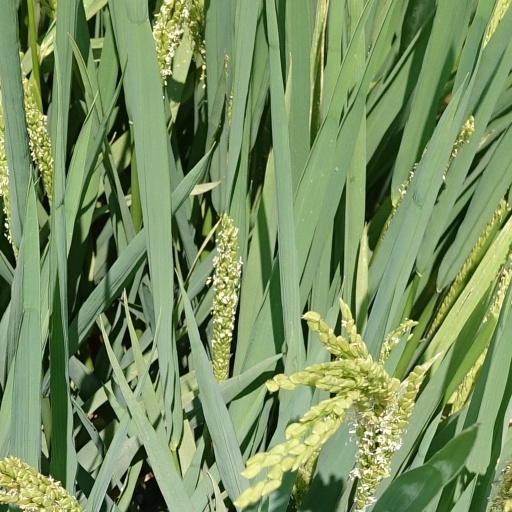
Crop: rice